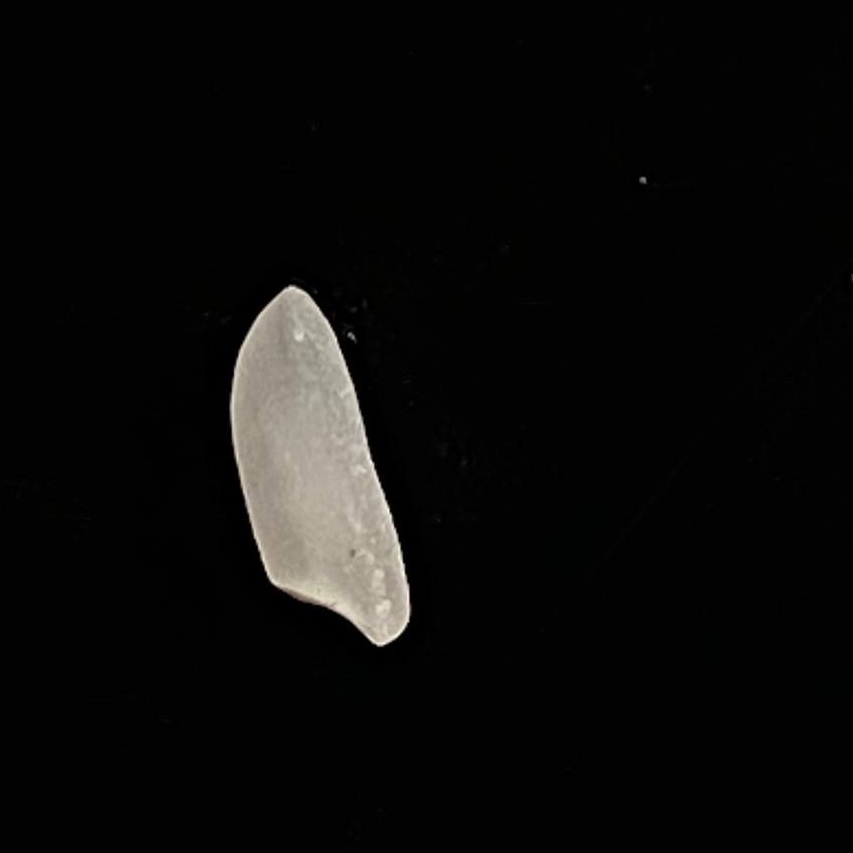
Rice variety: Katari_Polao